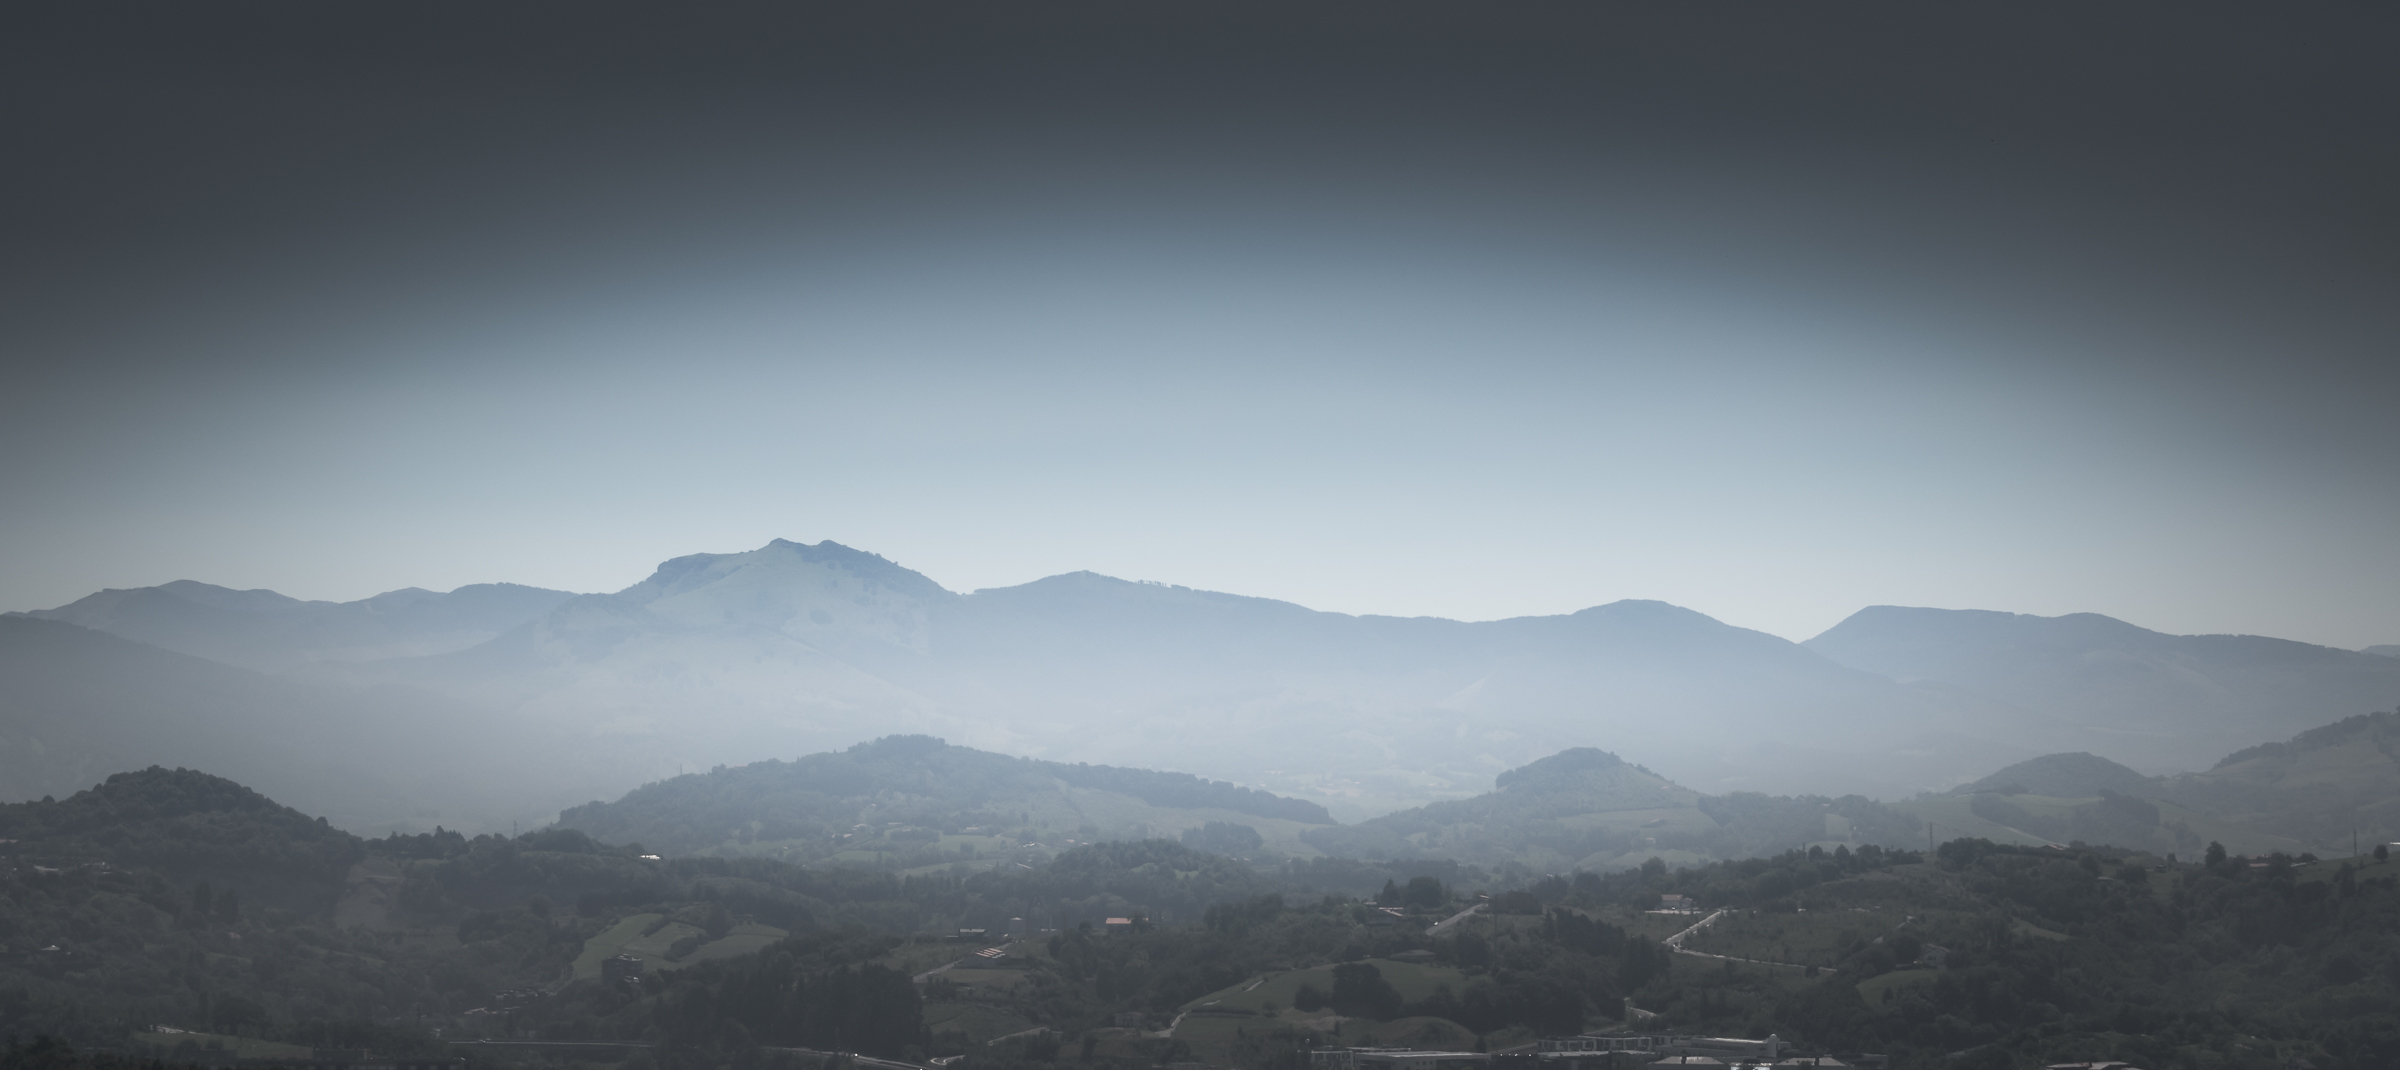
landscape, nature, horizon, mountain, cloud, fog, sunrise, mist, sunlight, morning, hill, dawn, valley, mountain range, panoramic, haze, ridge, summit, outdoors, hills, mountains, plateau, landform, geographical feature, atmospheric phenomenon, mountainous landforms